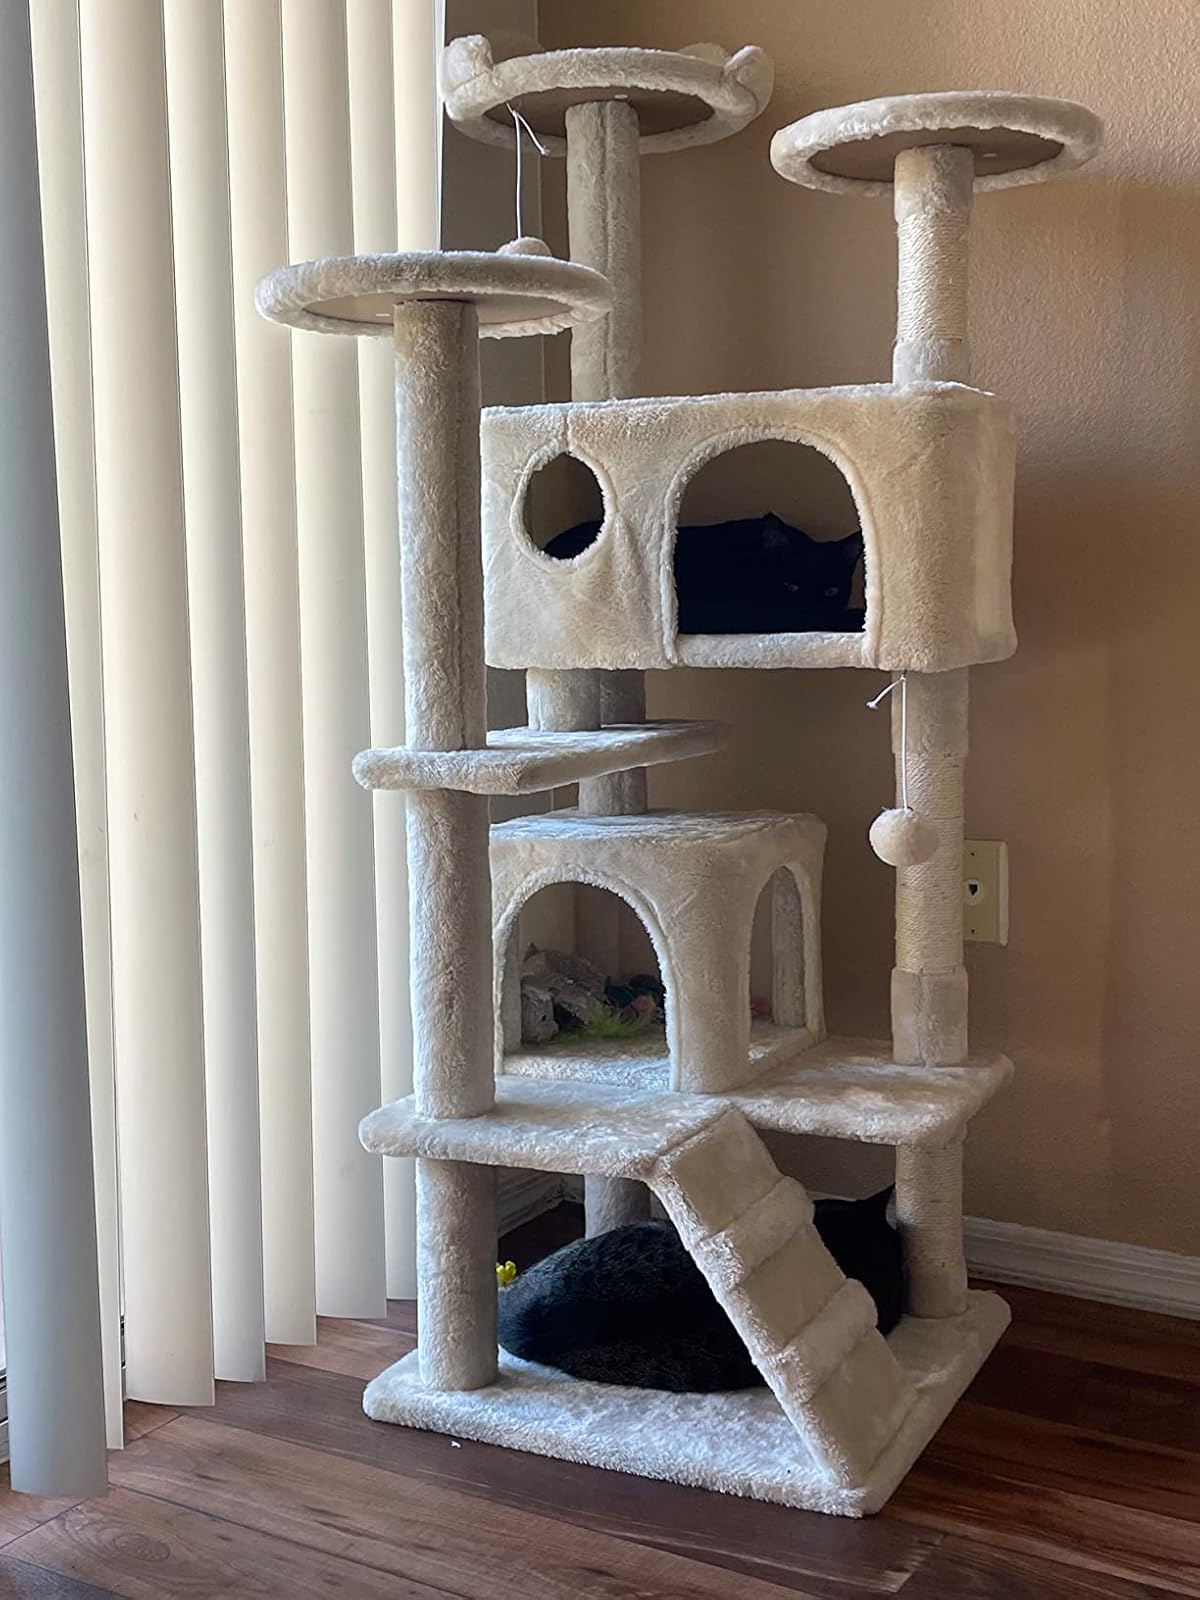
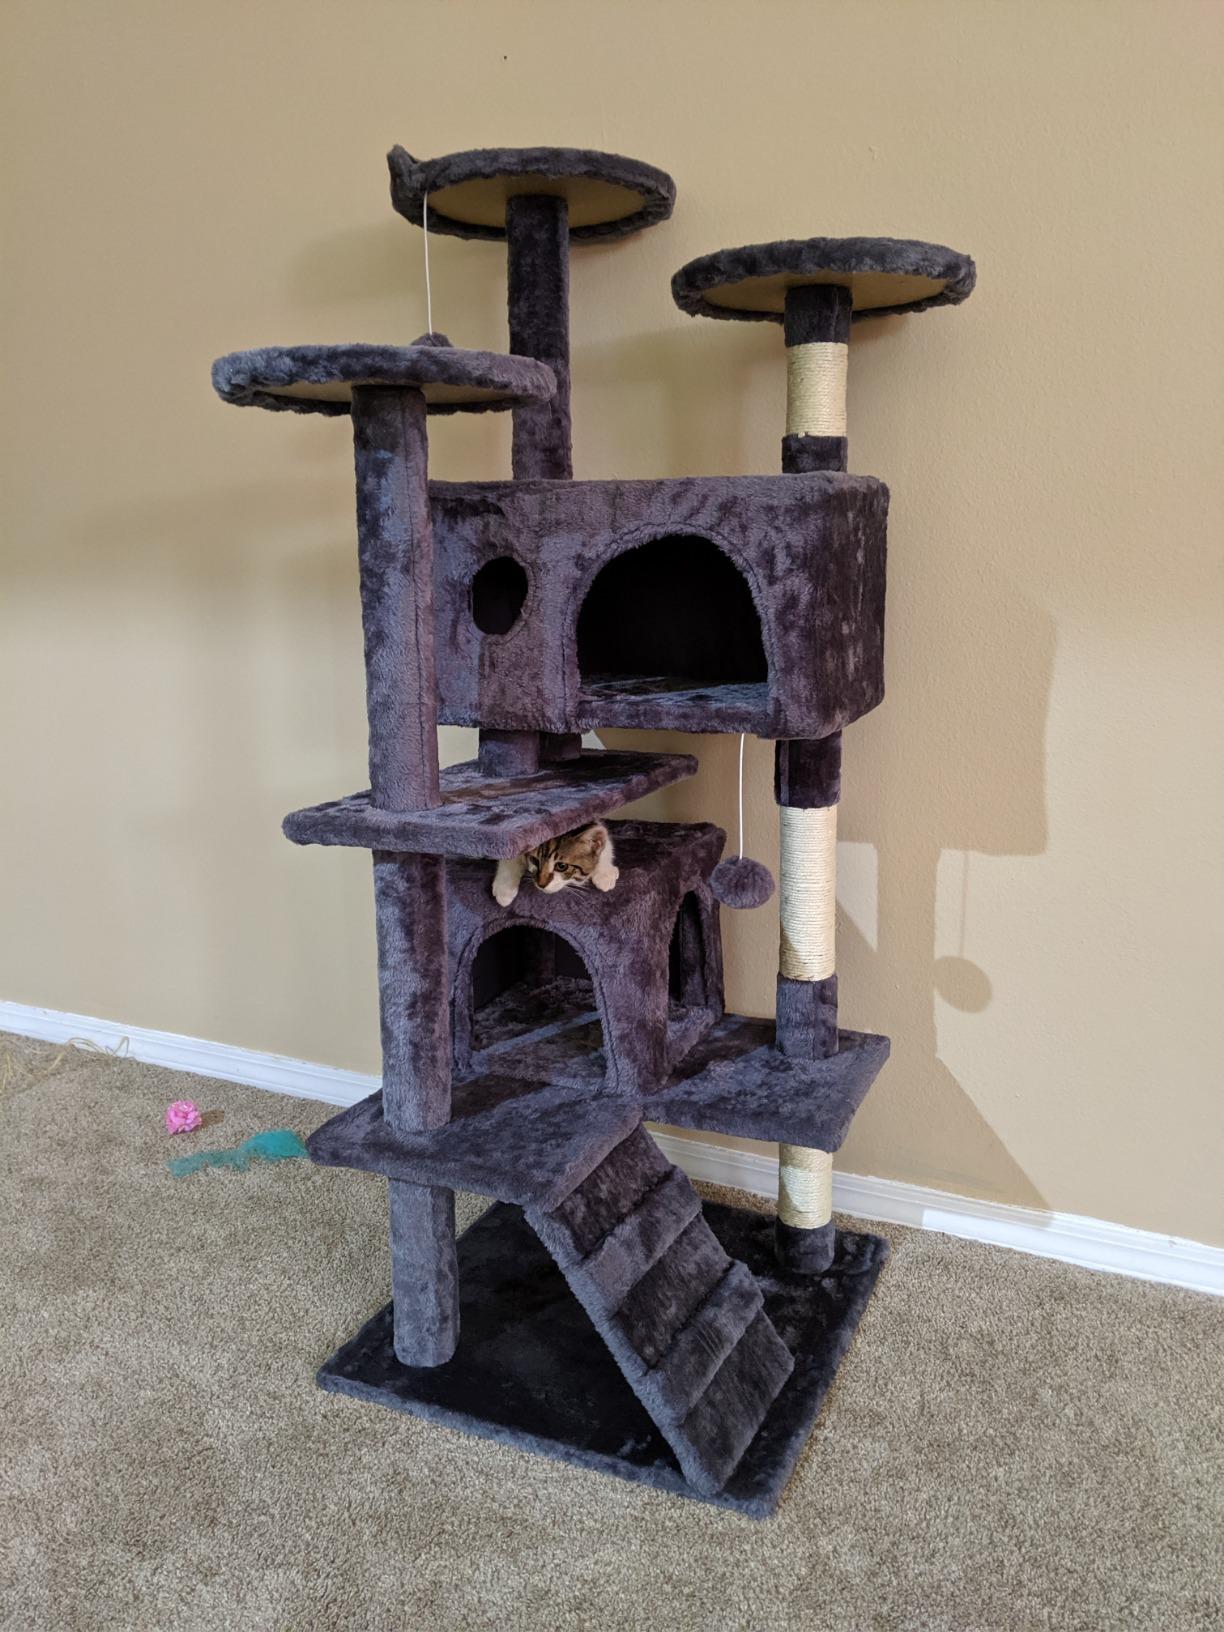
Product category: items_cat tree
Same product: no